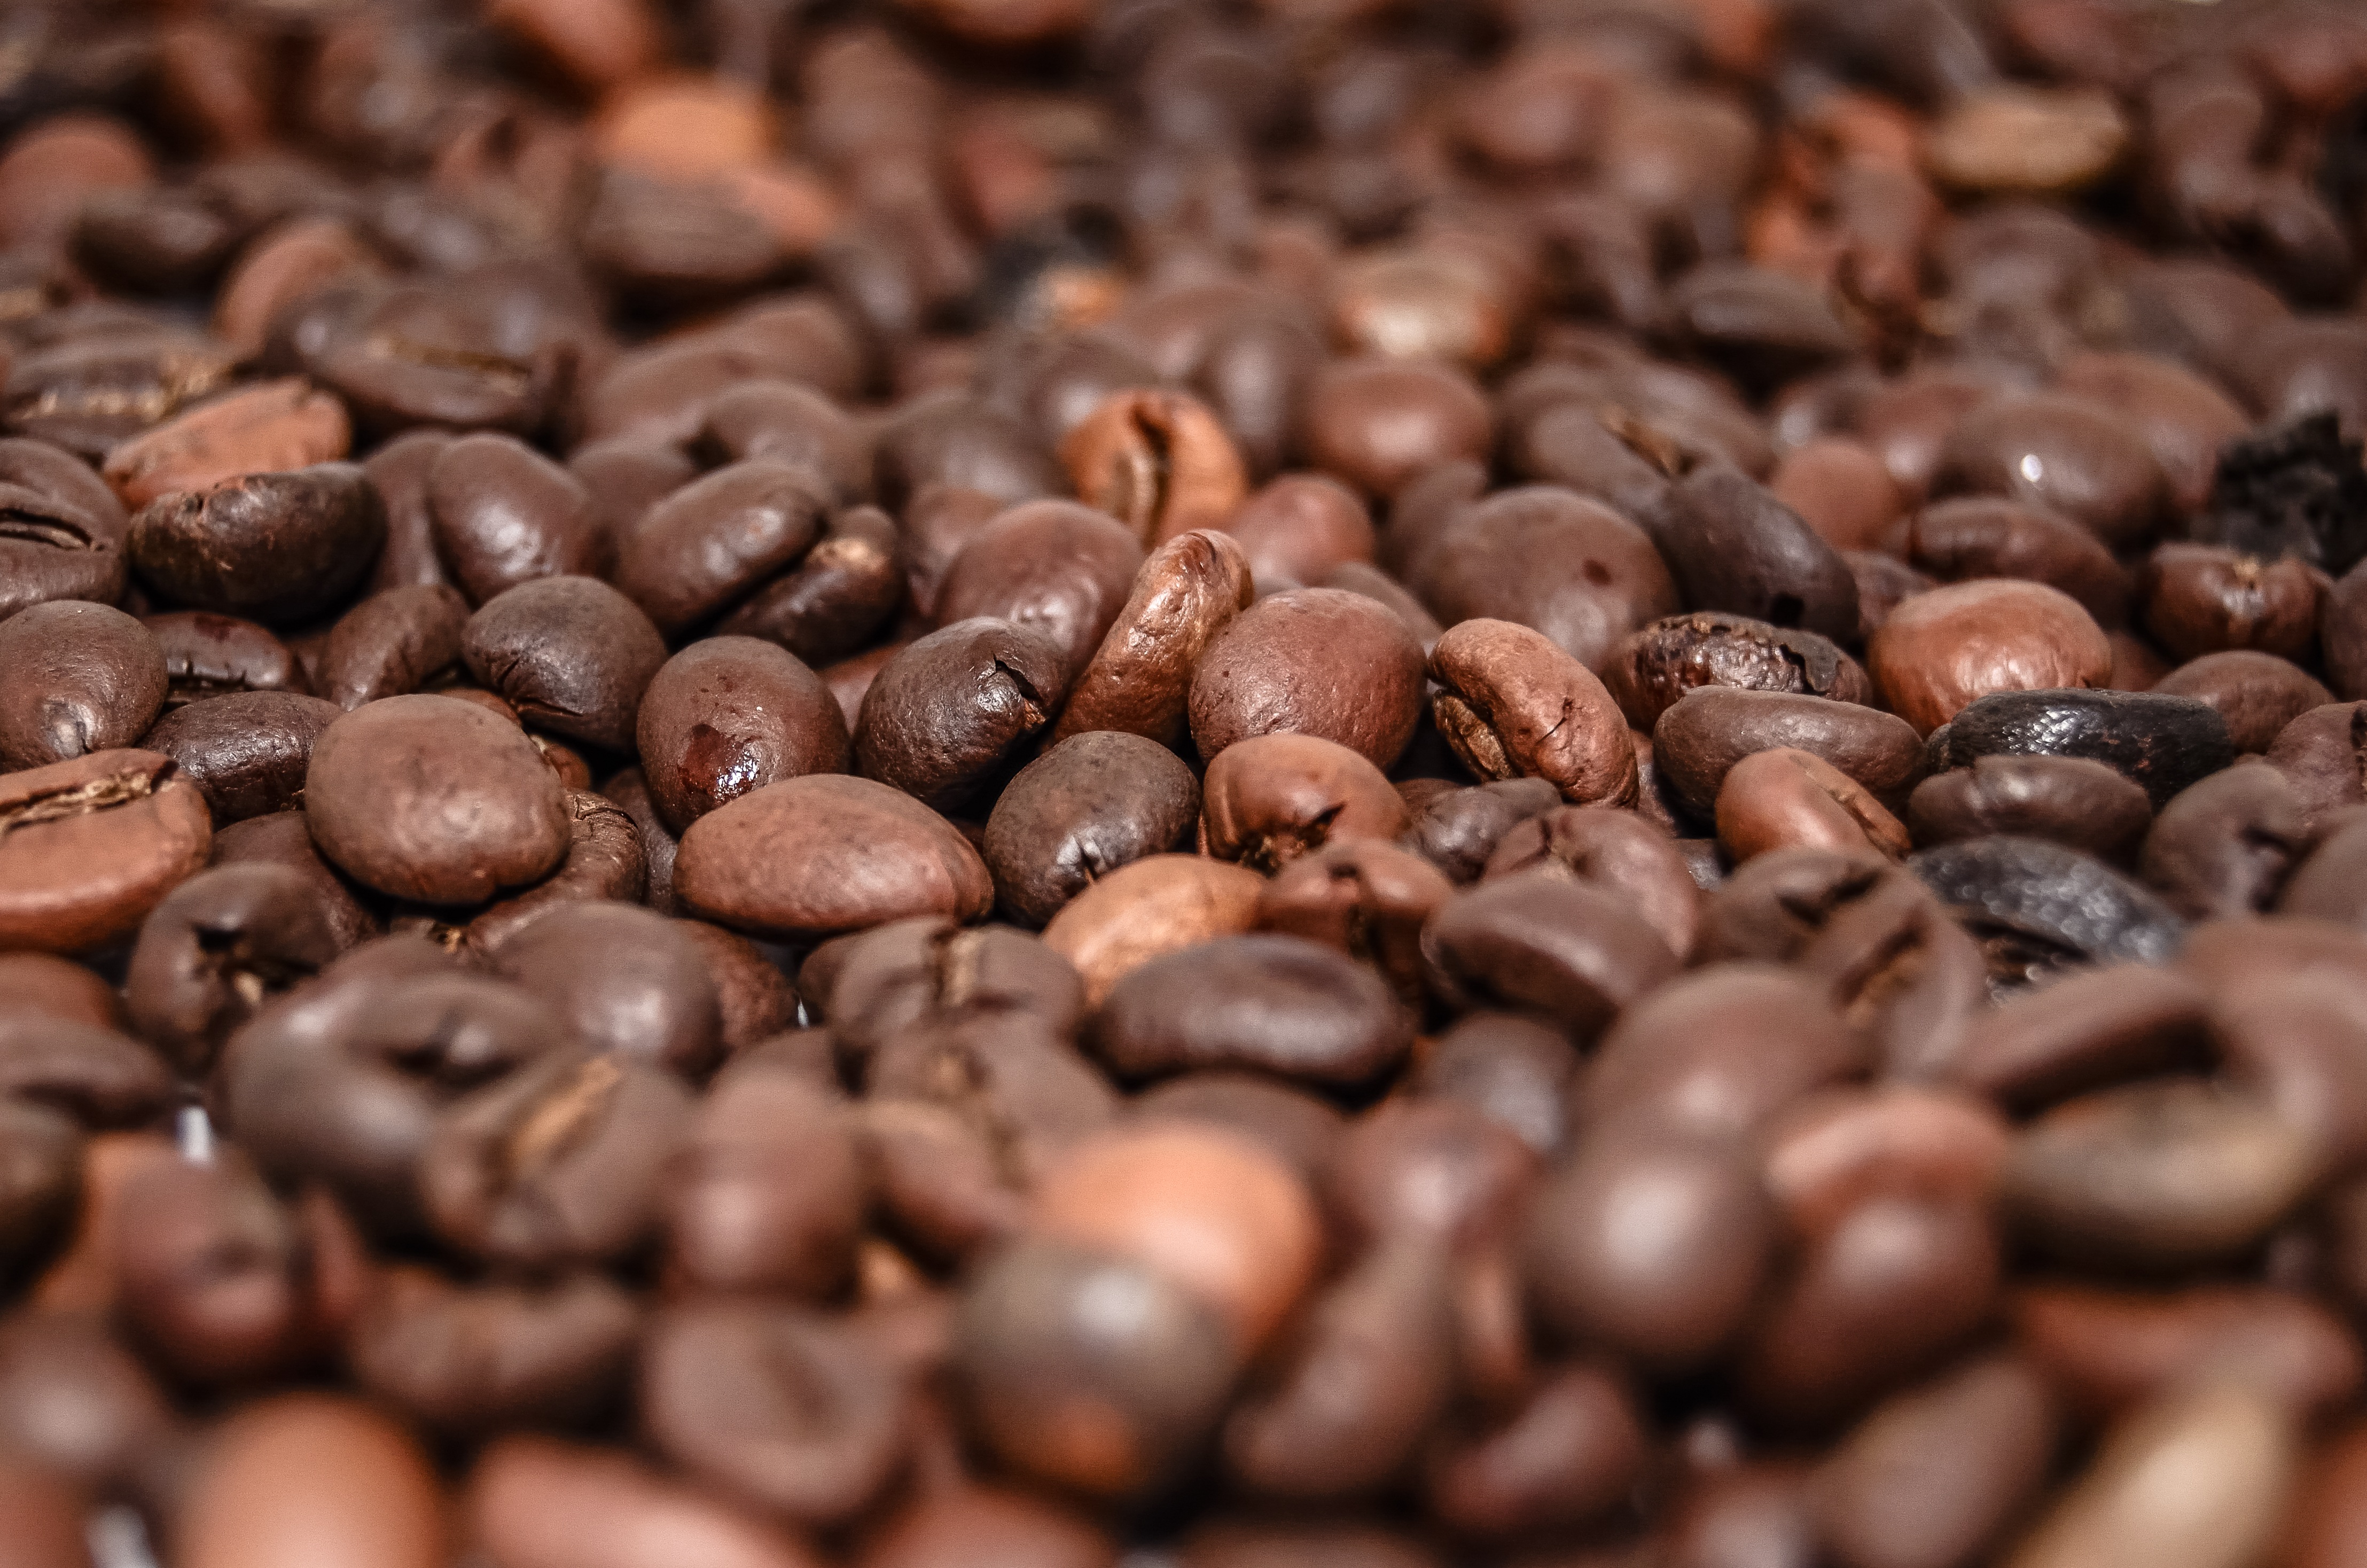
coffee, aroma, food, produce, brown, drink, coffee maker, close up, caffeine, coffee beans, the drink, the brew